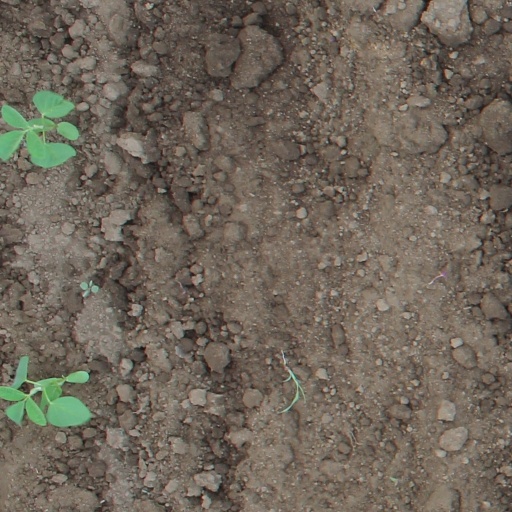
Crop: soybean